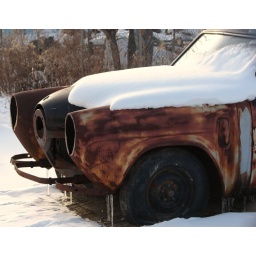
This rusty 1951 Studebaker two door sedan sits in an abandoned junkyard in Davenport,IA.